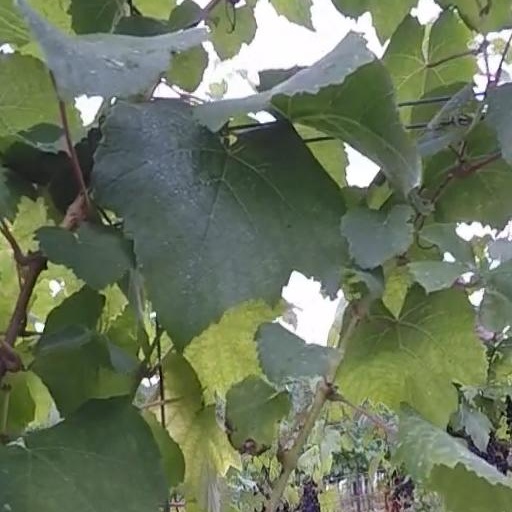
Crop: grape